Anything for Love

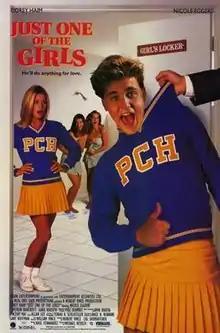

Anything for Love is a 1993 direct-to-video teen comedy film directed by Michael Keusch and starring Corey Haim and Nicole Eggert. It was aired on television in the United States as Just One of the Girls.